Old Hall, Hurworth-on-Tees

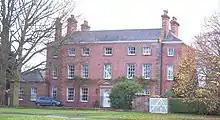
Hurworth Old Hall in 2009.

The Old Hall is situated on Hurworth Green, in the village of Hurworth-on-Tees in County Durham, England. It is number 50 on The Green. Built in the mid-18th century, with 19th century modifications and additions, the house of red brick and has three storeys and a basement. There is a slate roof with five brick chimneys. A single-story pavilion is on the left. The front and rear doors have a fanlight and are under Roman Ionic pediments supported by columns. A little way south from the back garden lies the River Tees. An iron fence separates its grounds from the green. A drive runs from behind its gates to the main road, cutting through the green. The house is a Grade II* Listed Building and was listed on 6 January 1952.